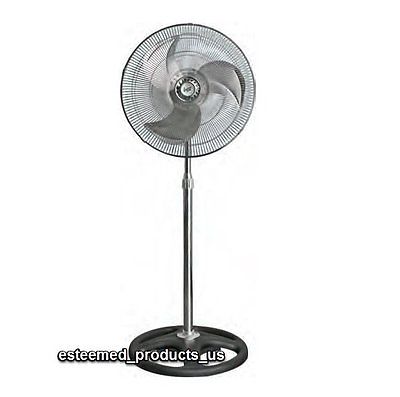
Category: fan